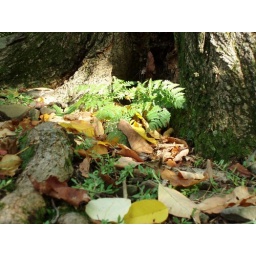
This tree looked like the perfect spot to sit under and read a book or just to sit and listen to nature.